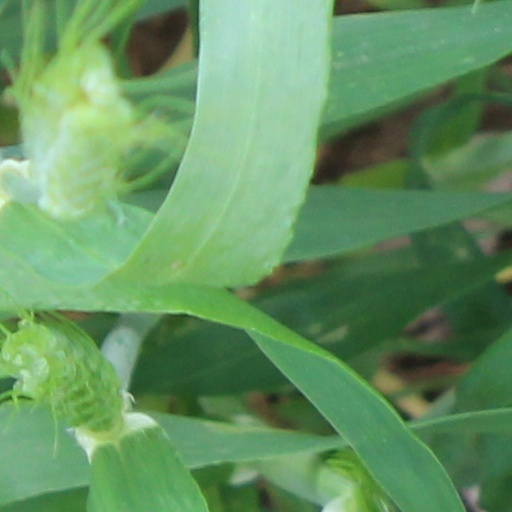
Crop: wheat